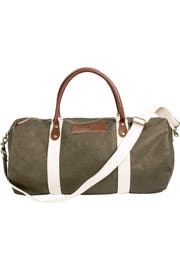
a single initial embellishment add a custom touch to a sturdy canvas duffle bag that s ideal for trip to the gym and overnight jaunt alike